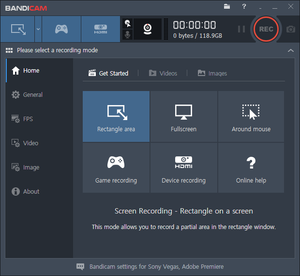
Bandicam est un utilitaire de capture d'écran développé à l'origine par Bandisoft et plus tard par Bandicam de l'Entreprise qui peut prendre des captures d'écran ou écran d'enregistrement des modifications.